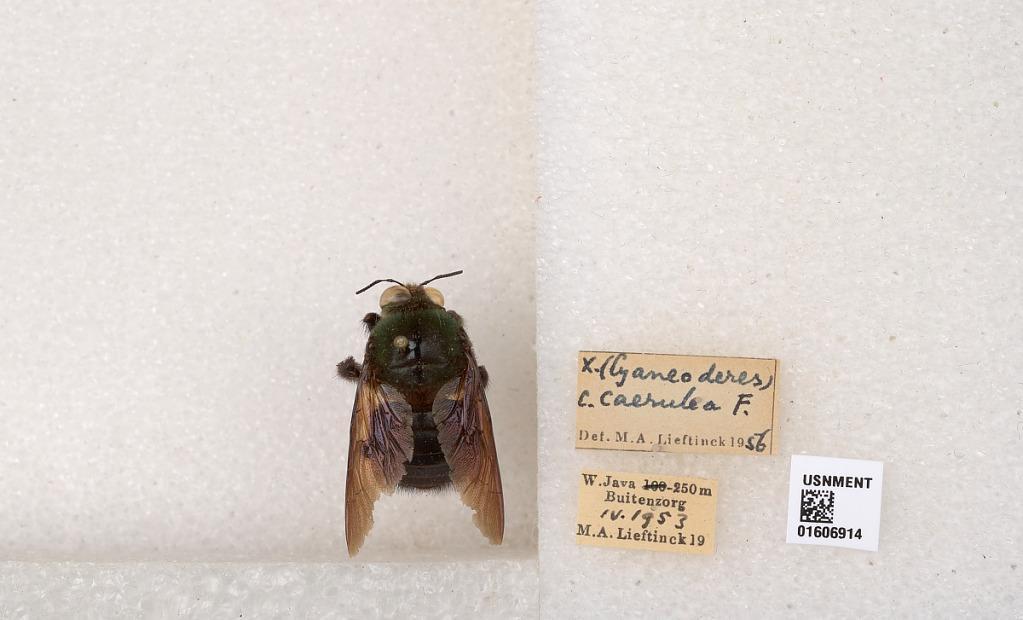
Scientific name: Xylocopa (Koptortosoma) caerulea (Fabricius)
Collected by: M. Lieftinck
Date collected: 1953-4-1
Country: Indonesia
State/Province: West Java
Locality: Buitenzorg
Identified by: Lieftinck, M.